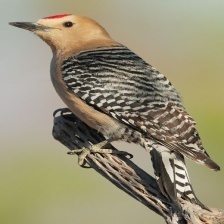
Species: GILA WOODPECKER
Scientific name: MELANERPES UROPYGIALIS